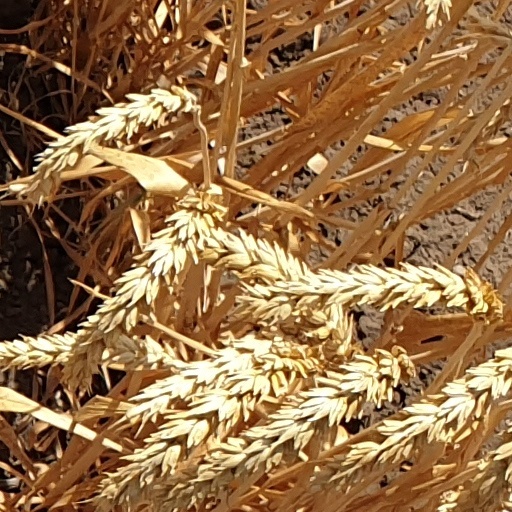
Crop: wheat